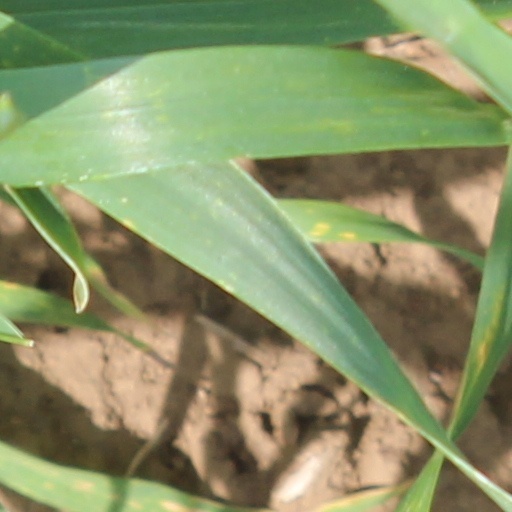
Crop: wheat